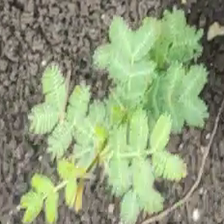
Weed species: Dwarf_cassia_(Chamaecrista pumila)